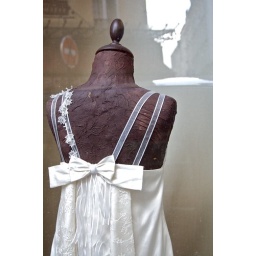
a dress in a paris window